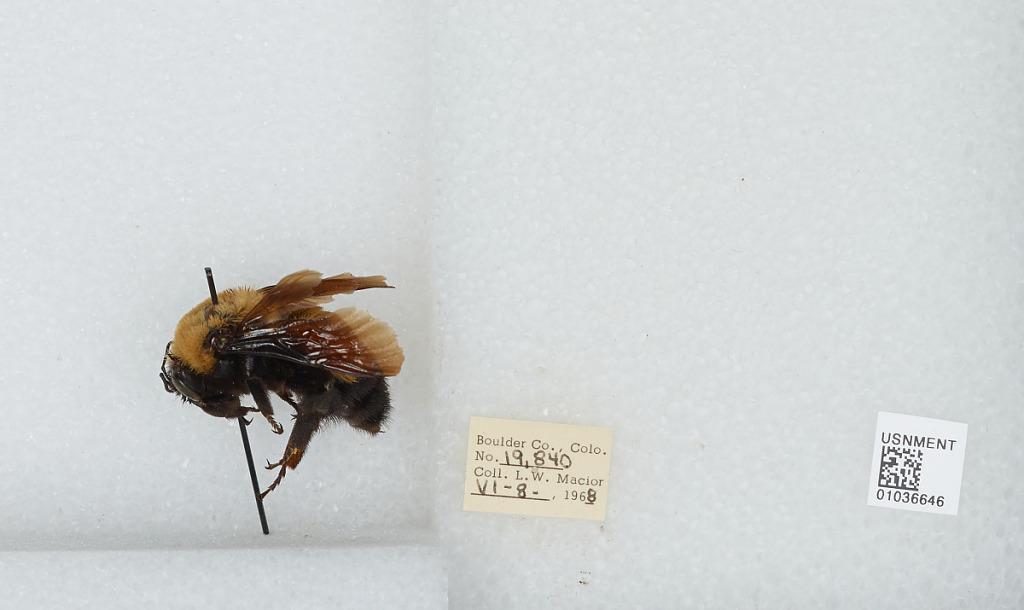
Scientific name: Bombus (Separatobombus) morrisoni Cresson
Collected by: L. Macior
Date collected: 1968-6-8
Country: United States
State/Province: Colorado
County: Boulder
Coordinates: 40.015, -105.27